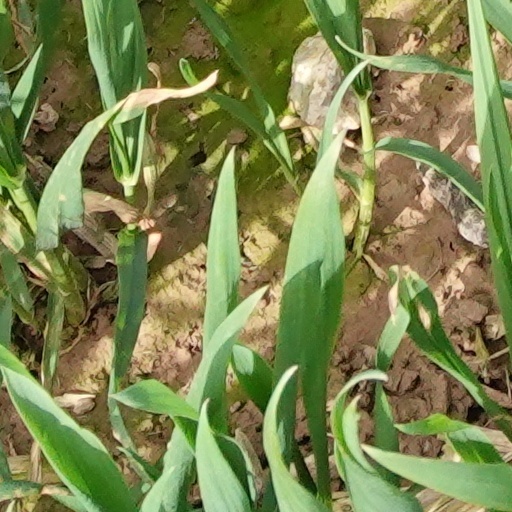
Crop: wheat